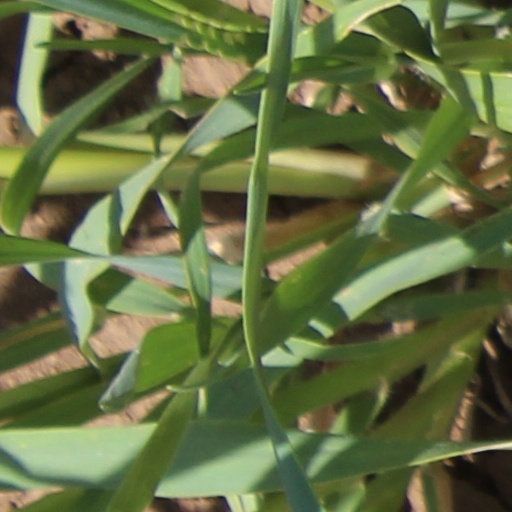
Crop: wheat